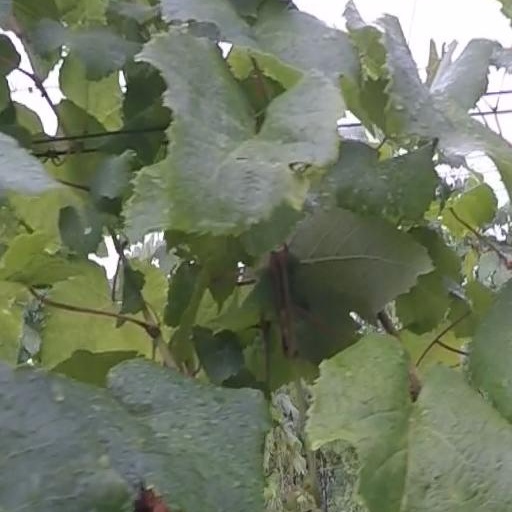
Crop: grape